Archduchess Maria Johanna Gabriela of Austria

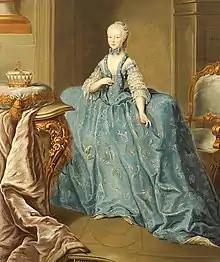
Portrait of Maria Johanna by Martin van Meytens, ca. 1760

Maria Theresa and King Charles III of Spain both agreed that Maria Johanna's sister, Maria Amalia, would marry Charles' son Ferdinand III, King of Sicily and IV of Naples, however, Charles later wanted to break off the engagement due to Maria Amalia being five years older than Ferdinand. Since Maria Johanna was just one year older than Ferdinand, she was betrothed to him instead.